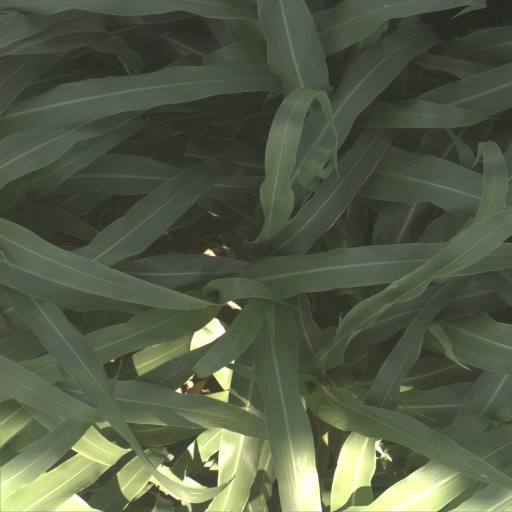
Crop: sorghum